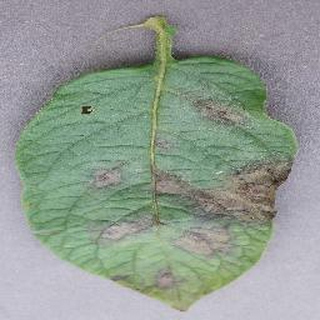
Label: potato_late_blight